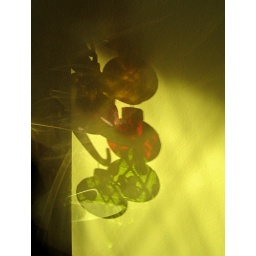
The shadows and light cast by sunlight on the winter solstice hitting my holiday glass tree decoration.